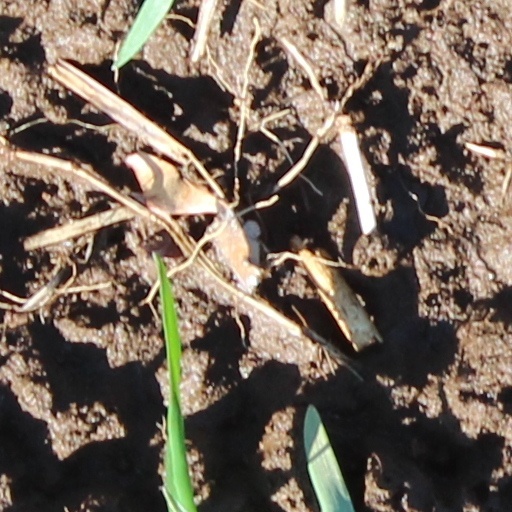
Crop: wheat